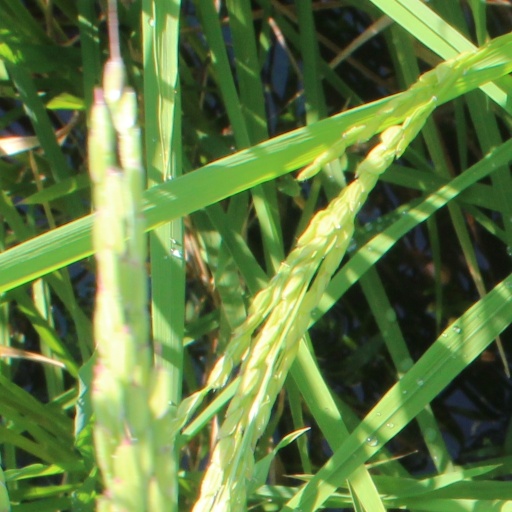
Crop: rice